Sushil Kumar Modi

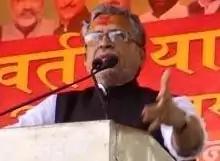
Sushil Modi addressing a rally in Nayagaon, Sonpur in 2015

Sushil Modi's political career started as a student activist at Patna University. He became the General-Secretary of Patna University Students' Union in 1973, Lalu Prasad Yadav who later came to be his biggest political rival was the President of the Union at the time. In 1974, he became a Member of Bihar Pradesh Chaatra (Student) Sangharsh Samiti which spearheaded the famous Bihar Student's Movement of 1974.